Yorkshire Philosophical Society

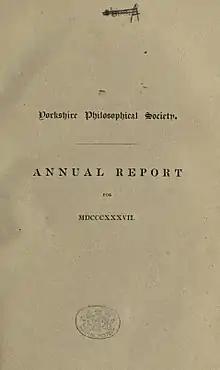
Title page of the 1835 "Annual report" of the Yorkshire Philosophical Society

The Society holds a series of free public lectures every year covering subjects including science, technology, history, archaeology and geography. Research grants are given by the Society in connection with its area of interest and awards are available for archaeology students.